Kenchō-ji

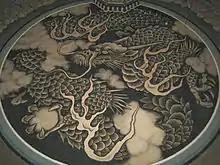
The dragon painted on the ceiling of the "Hattō"

Kamakura Regent Hōjō Tokiyori was the temple's main patron during its early years. The sponsorship was spiritual (he was close to a Zen master himself) as well as political: the Kamakura Gozan, organization of which this temple was head, had an important role in the shogunate's organization. The system, to which the Ashikaga added a series of five temples in Kyoto called the "Kyoto Gozan", was adopted to promote Zen in Japan however, there as it had already happened in China, it was soon controlled and used by the country's ruling classes for their own administrative and political ends. The Gozan system allowed the temples at the top to function as "de facto" ministries, using their nationwide network of temples for the distribution of government laws and norms, and for the monitoring of local conditions for their military superiors. The Hōjō first, and the Ashikaga later were therefore able to disguise their power under a religious mask, while monks and priests worked for the government as translators, diplomats and advisers.